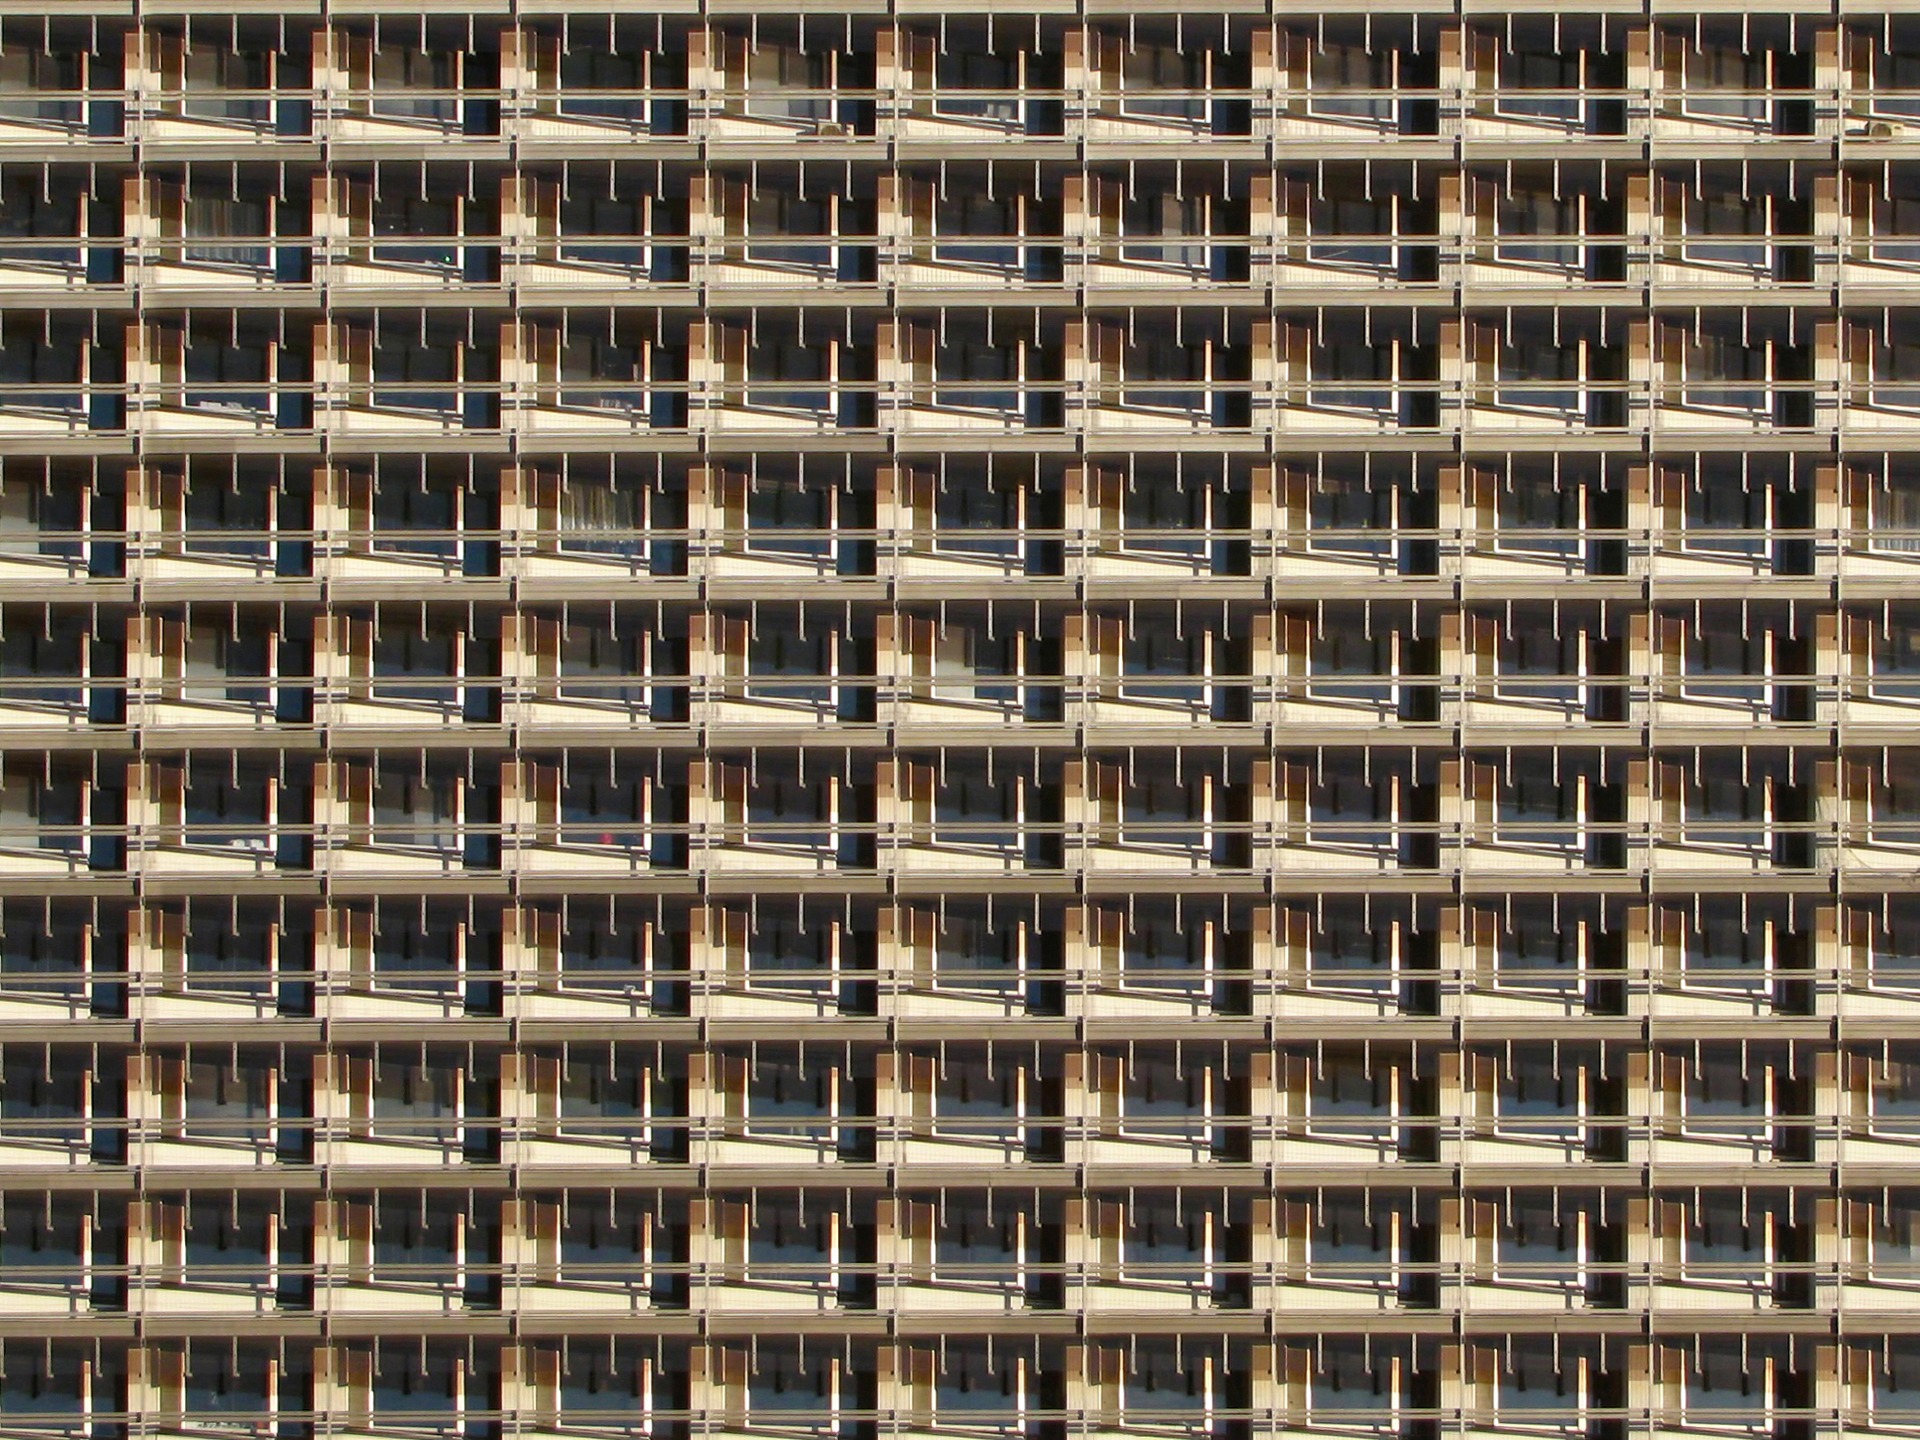
architecture, wood, house, building, skyscraper, wall, pattern, line, facade, brick, tower block, design, buildings, windows, symmetry, condominium, building construction, similarity, window covering, stereotype